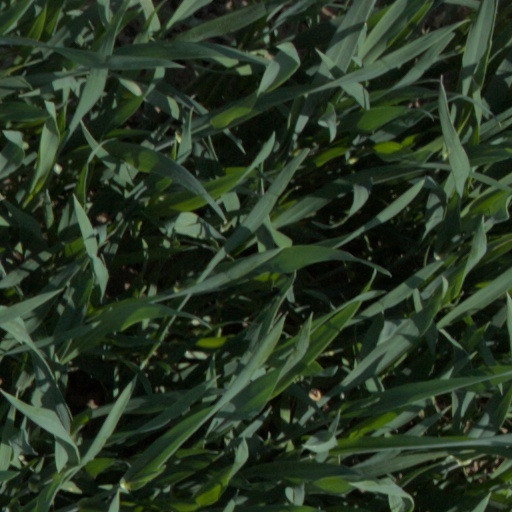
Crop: wheat